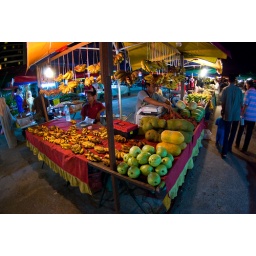
A colorful fruit stand. Taken at the night market in Kota Kinabalu, Sabah, Borneo.